Richwood Evangelical Lutheran Church

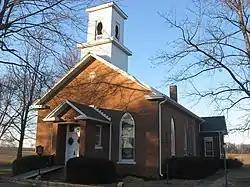

Richwood Evangelical Lutheran Church, also known as Cross Roads Lutheran Church, is a historic Lutheran church at 9700 West County Road 700 South in the unincorporated town of Cross Roads in Salem Township, Delaware County, Indiana, USA. It was built in 1868, and is a one-story, Gothic Revival style brick building with a bell tower. A rear addition, vestibule, and stained glass windows were added in 1915.